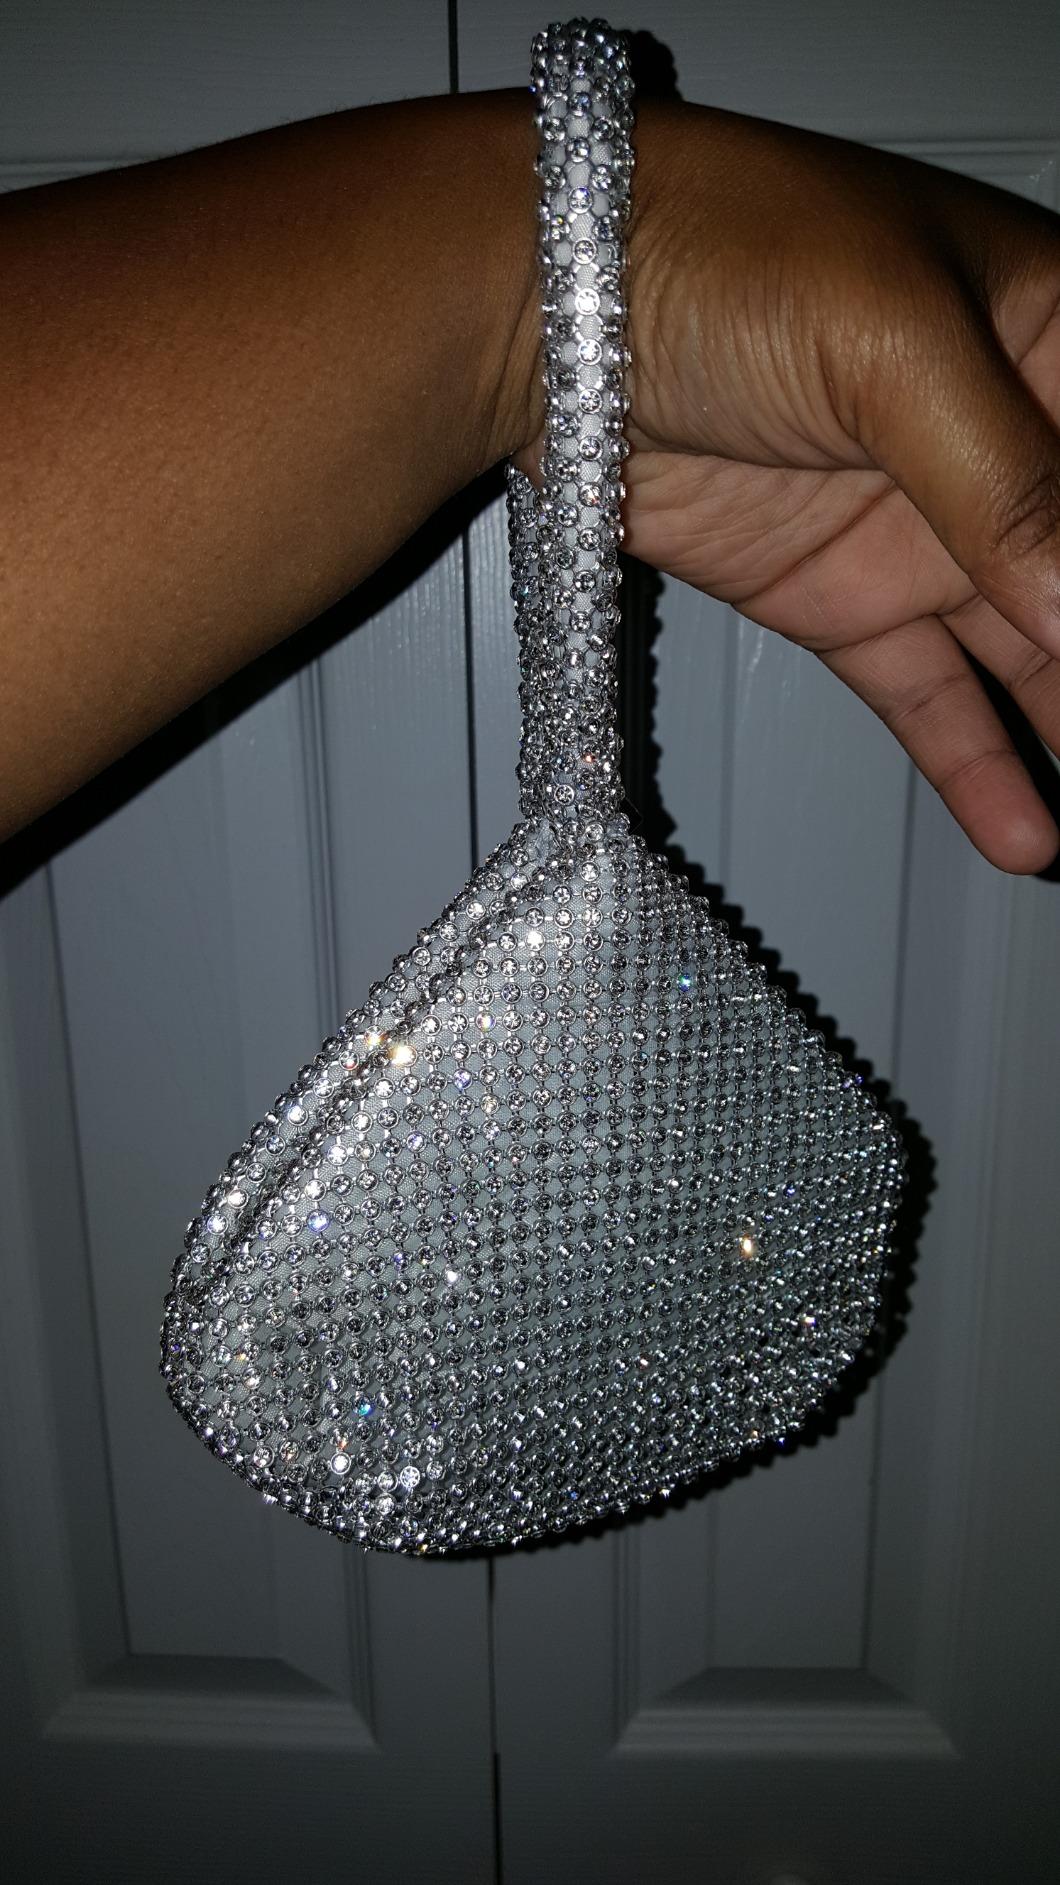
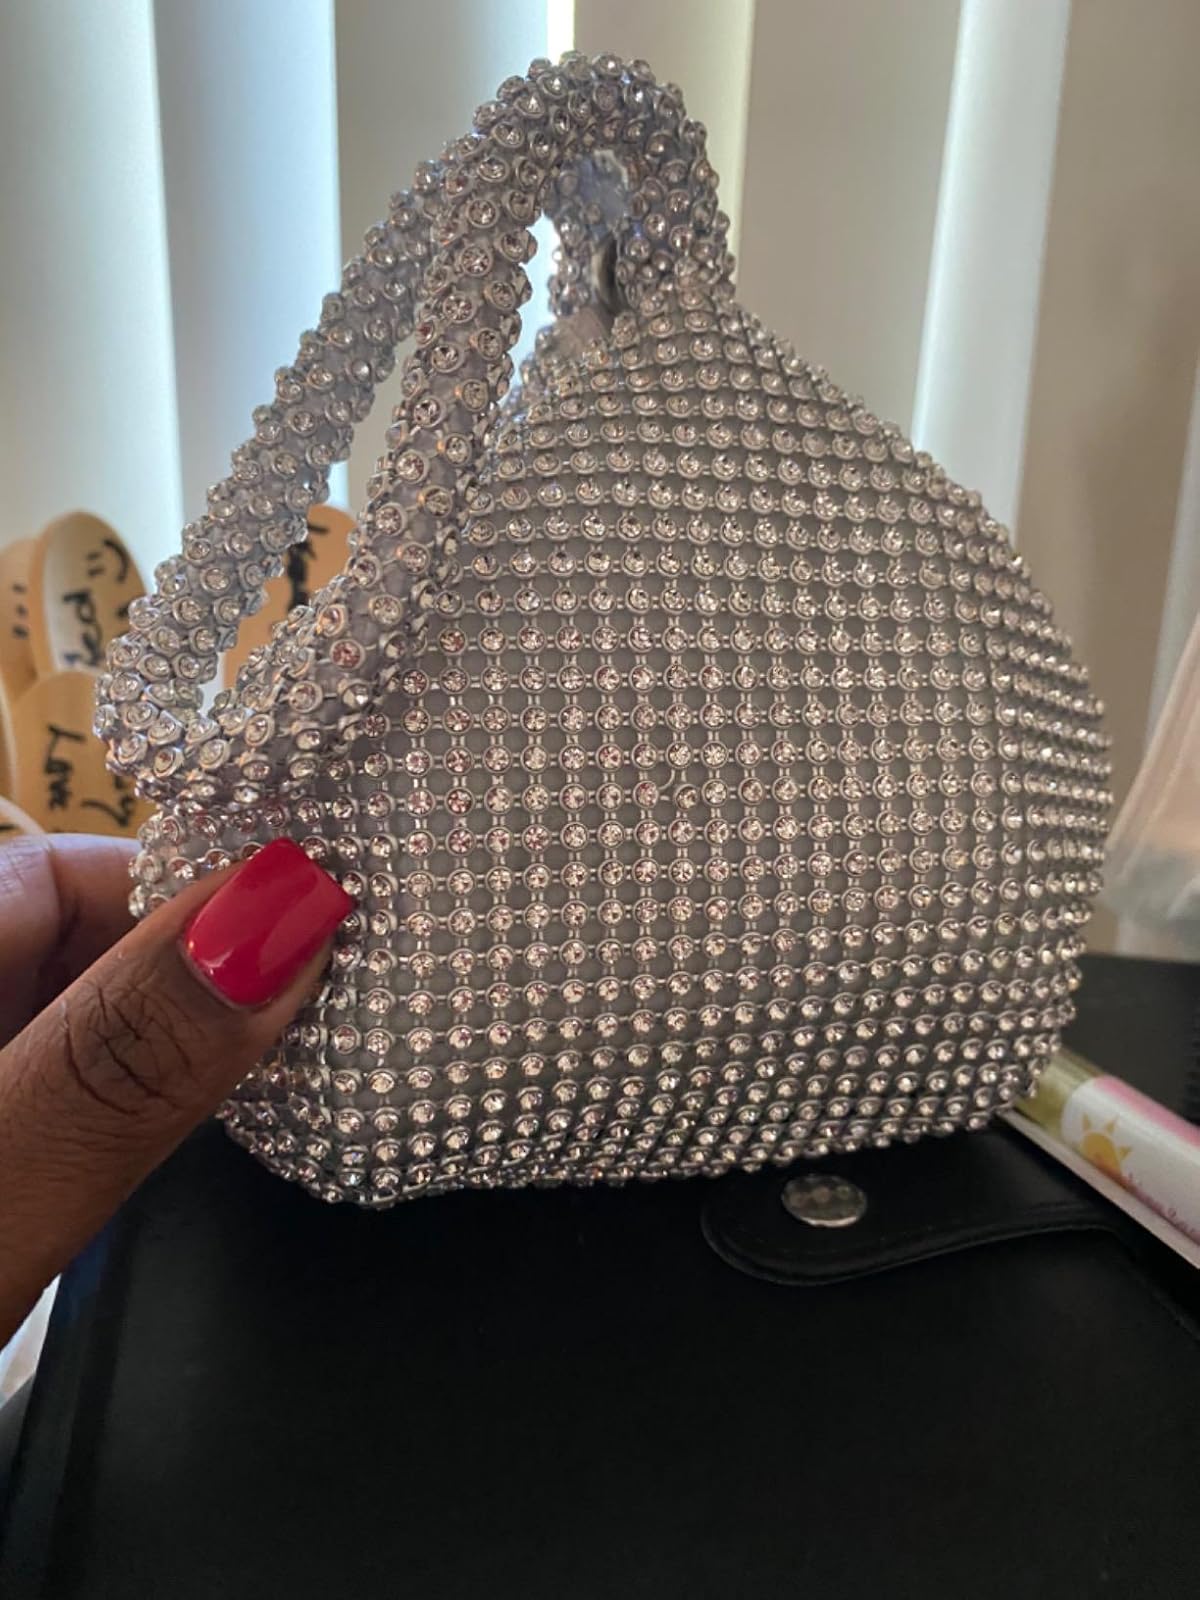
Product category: accessories_handbag
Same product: yes